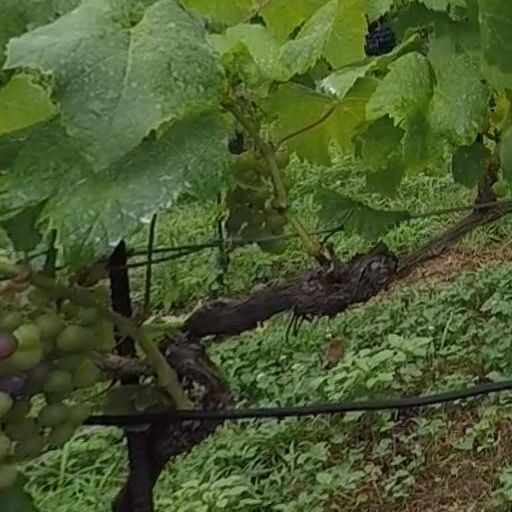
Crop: grape